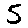
Label: 5